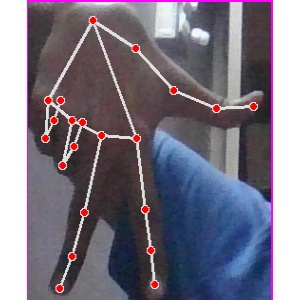
अक्षर: ग